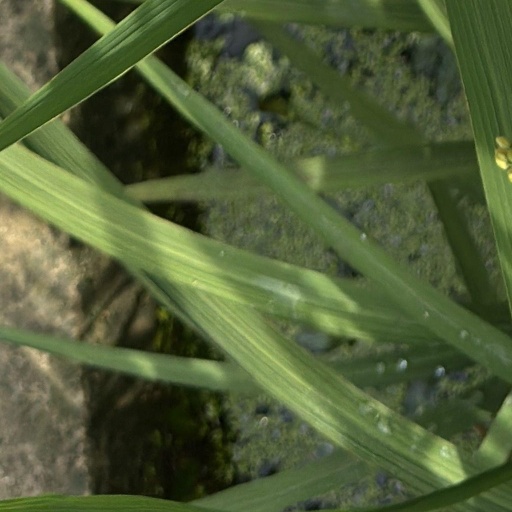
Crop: rice